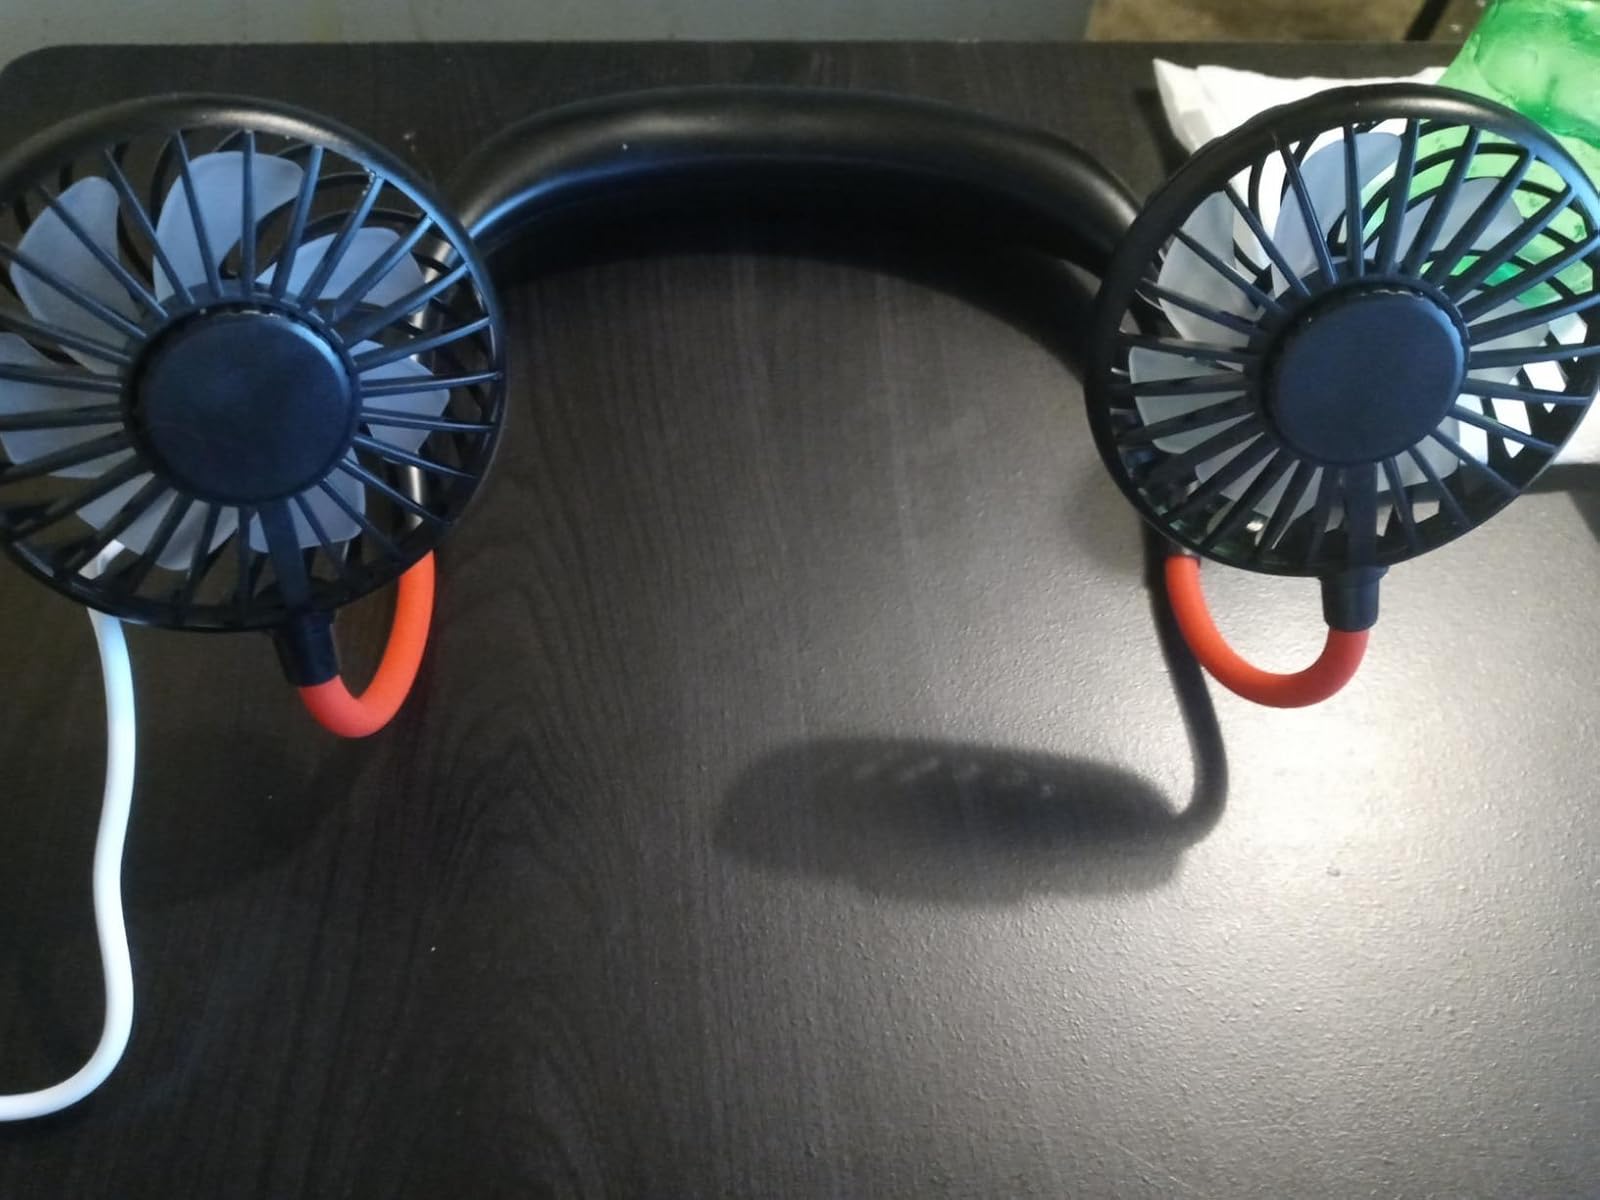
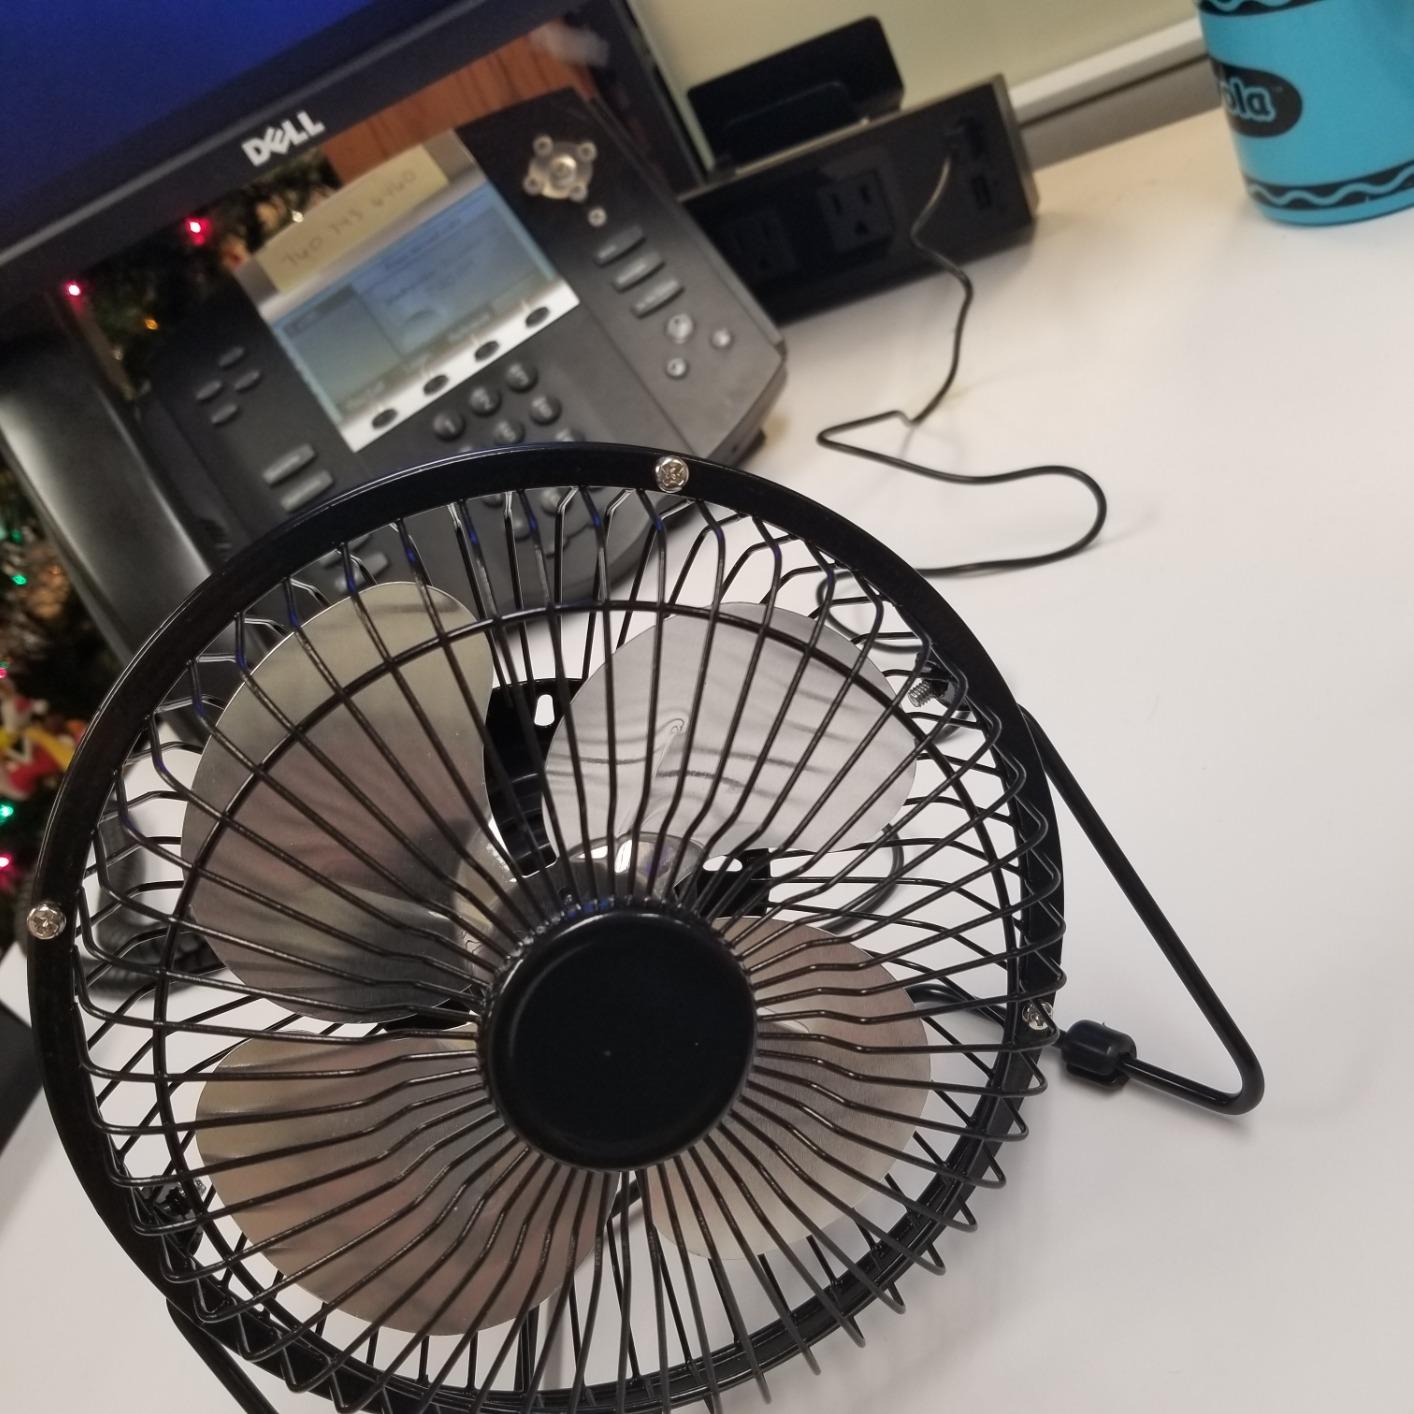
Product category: fan
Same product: no